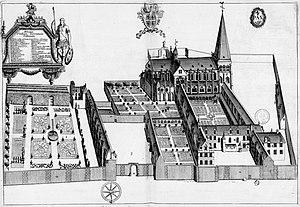
Planche gravée du 17ème siècle représentant l'abbaye Saint-Julien de Tours, dans le livre Monasticon Gallicanum.
L'abbaye de Saint-Julien, située à Tours dans le Vieux-Tours en France, est une ancienne abbaye bénédictine dont l'origine remonte au VIᵉ siècle.